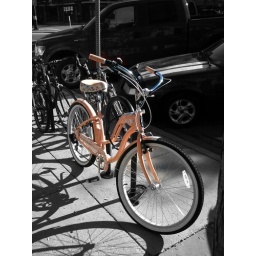
Just a nice bike in downtown Boulder. Made me feel right at home, seeing so many bikes around.